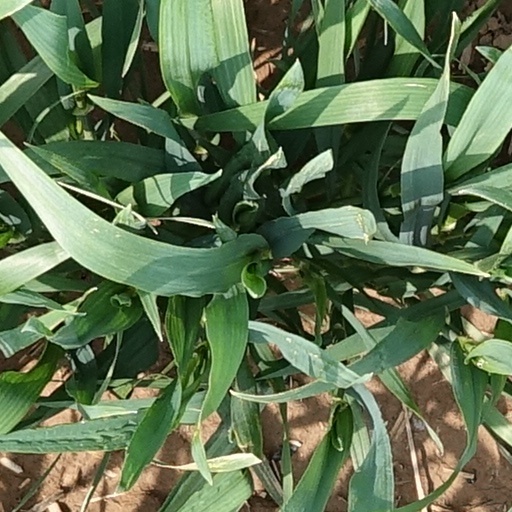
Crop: wheat